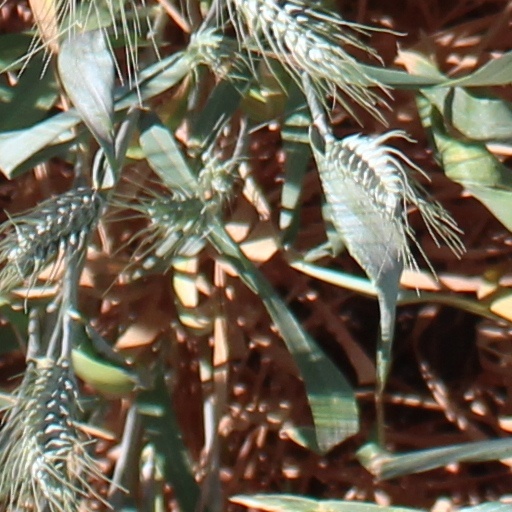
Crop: wheat